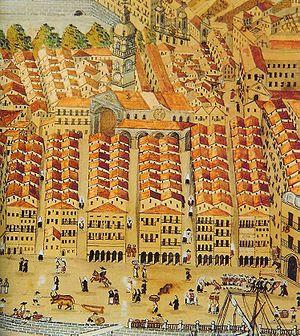
Zazpi Kaleak en basque et officiellement est le quartier le plus ancien et le noyau originaire de la ville de Bilbao en Biscaye, Espagne. Il fait partie du 5ᵉ district d'Ibaiondo. La Cathédrale de Bilbao et les églises de San Antón, San Nicolás et Santos Juanes se situent dans ce quartier.